Æthelflæd

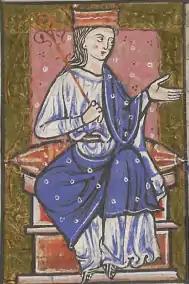
Æthelflæd (from "The Cartulary and Customs of Abingdon Abbey")

Æthelflæd ( – 12 June 918) ruled as Lady of the Mercians in the English Midlands from 911 until her death in 918. She was the eldest child of Alfred the Great, king of the Anglo-Saxon kingdom of Wessex, and his wife Ealhswith.